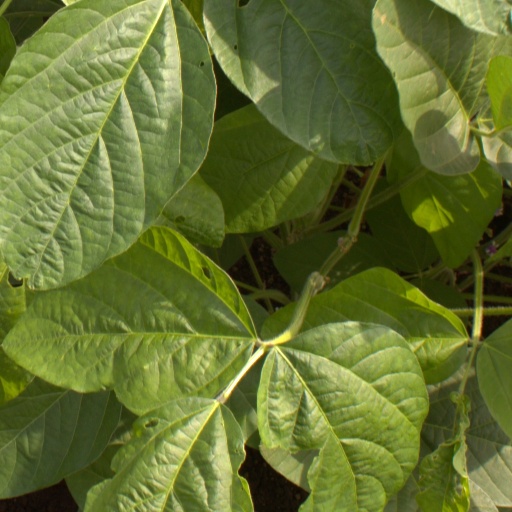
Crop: soybean